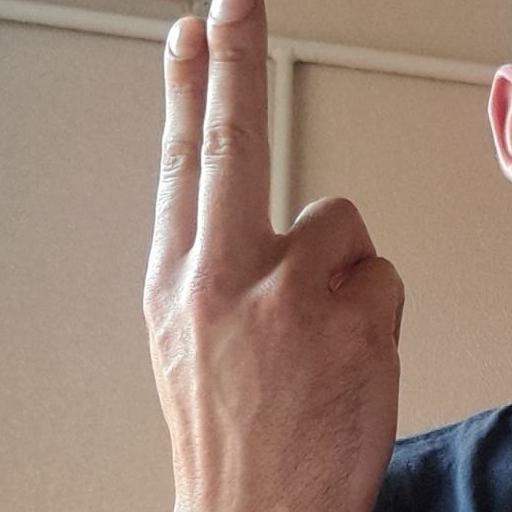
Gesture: two_up_inverted